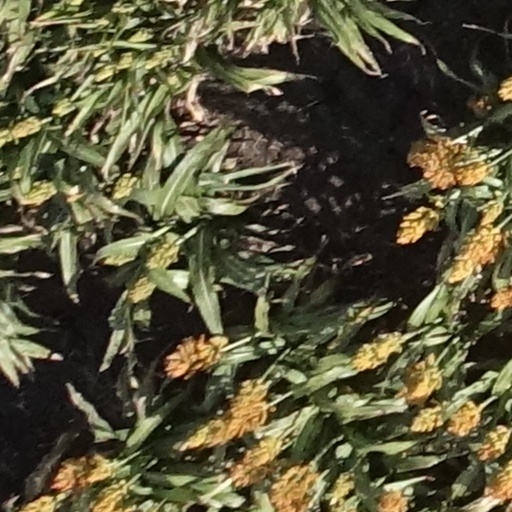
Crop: sorghum